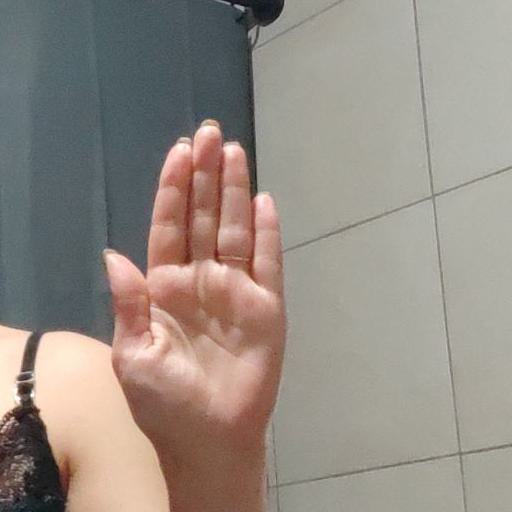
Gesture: stop